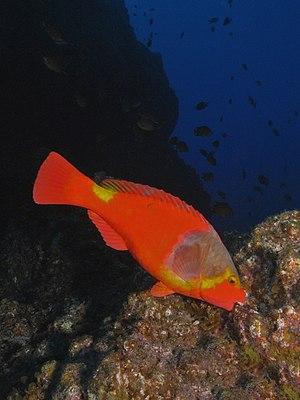
Sparisoma est un genre de poissons marins tropicaux de la famille des Scaridae, qui fait partie du vaste sous-ordre des Labroidei.
Le Poisson-perroquet méditerranéen est une espèce de poissons-perroquets. C'est la seule espèce de ce groupe présente en mer Méditerranée.